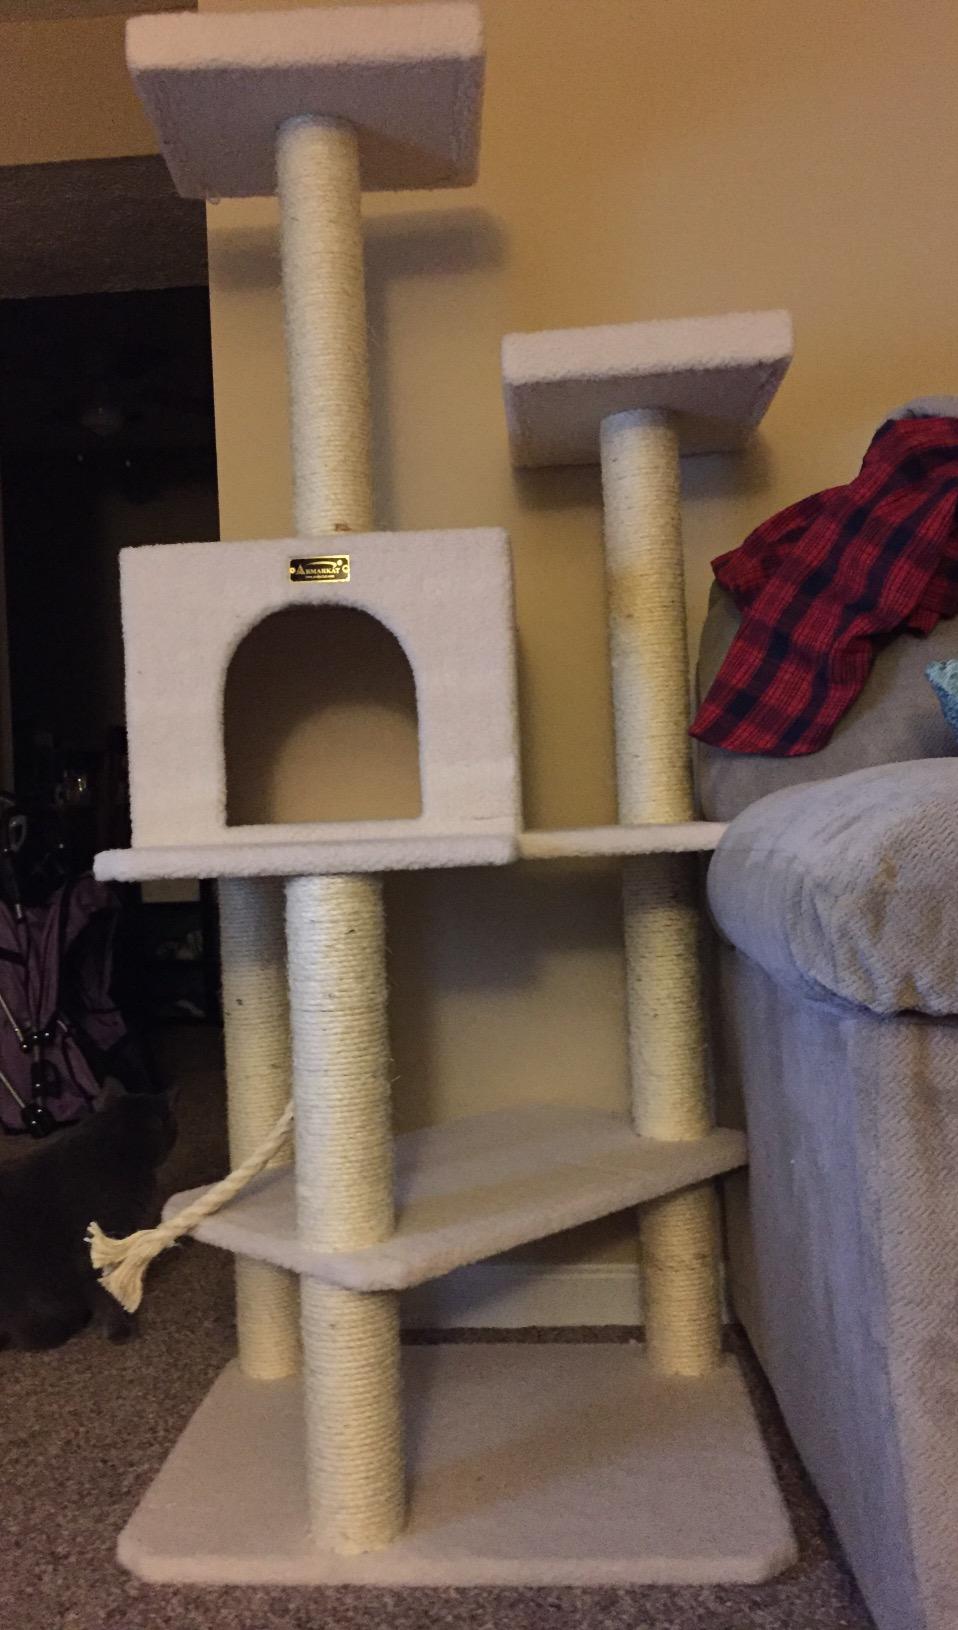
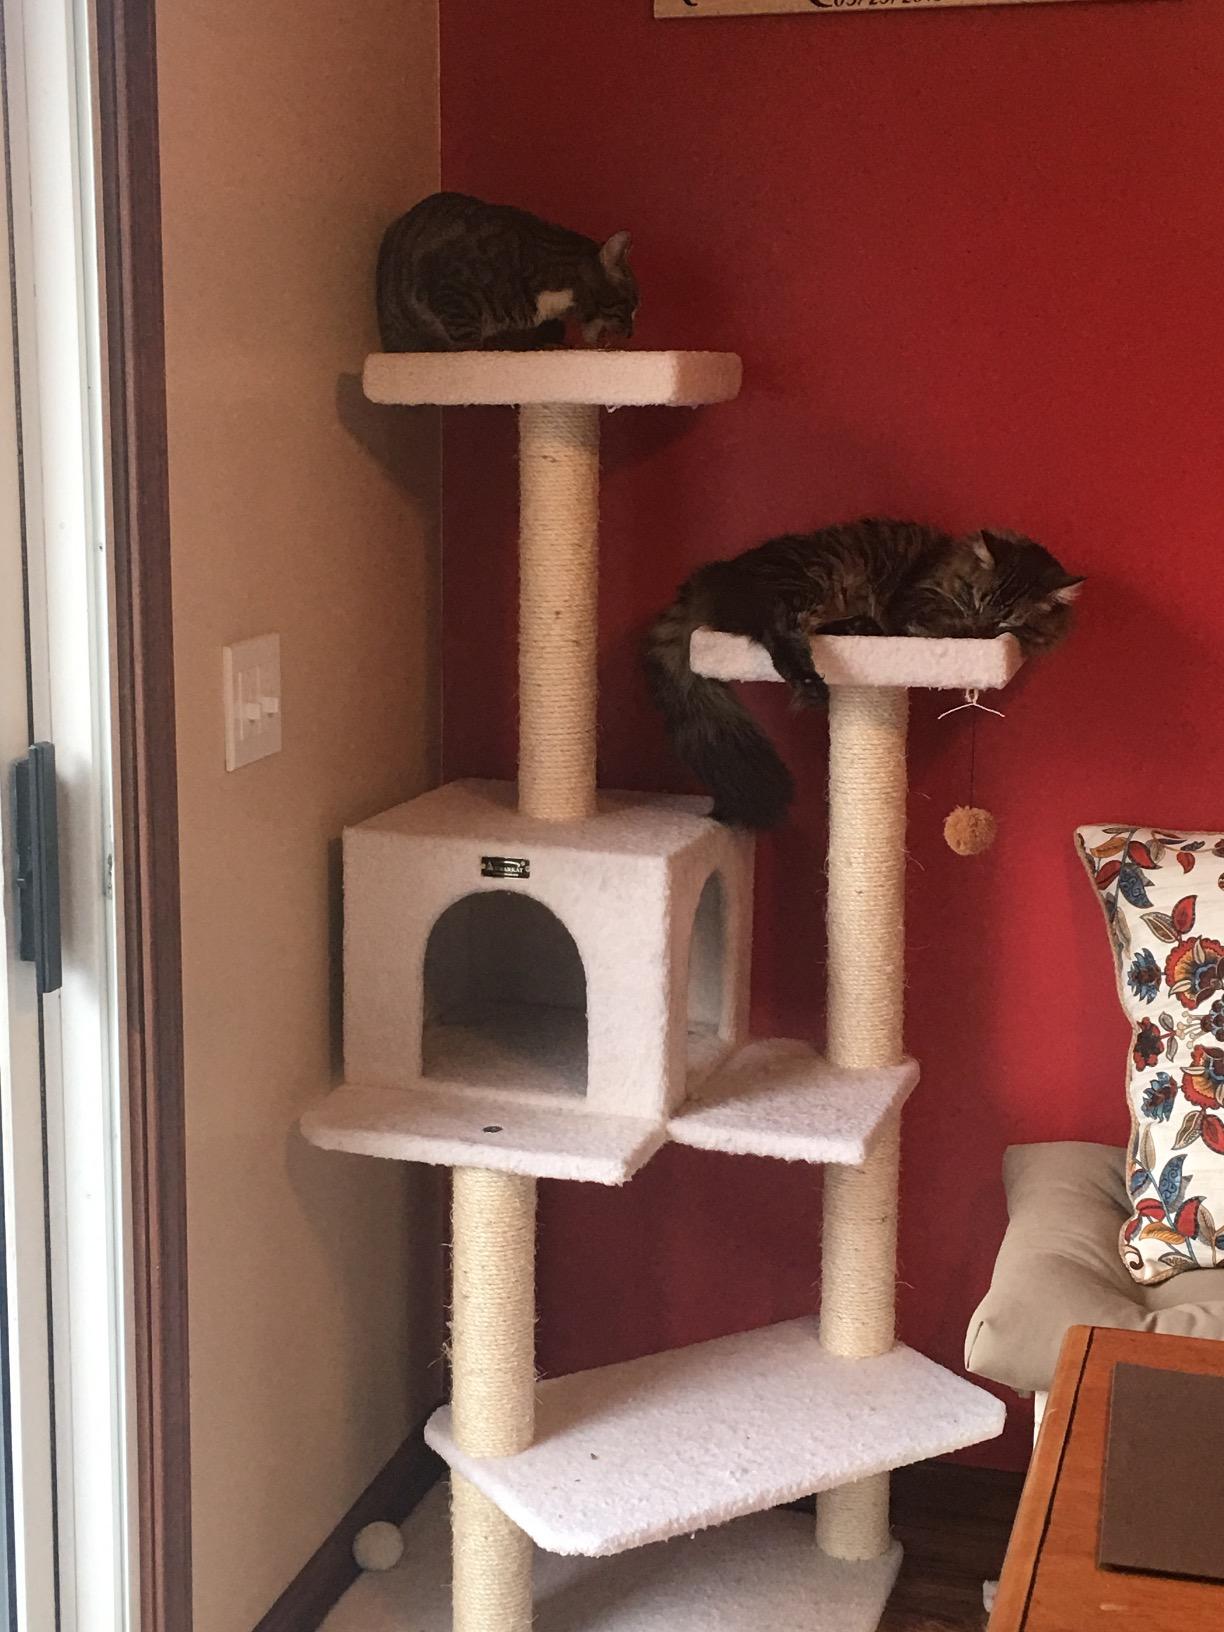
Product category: items_cat tree
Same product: yes